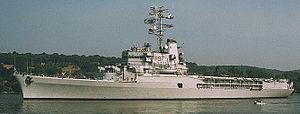
Le porte-hélicoptères Jeanne d'Arc lors de sa descente de la Seine (juillet 1999).
Cette liste donne une présentation rapide et illustrée de différents types de navires ; pour une liste plus complète, se reporter à la liste alphabétique des types de bateaux ; pour l'article encyclopédique, consulter Bateau.